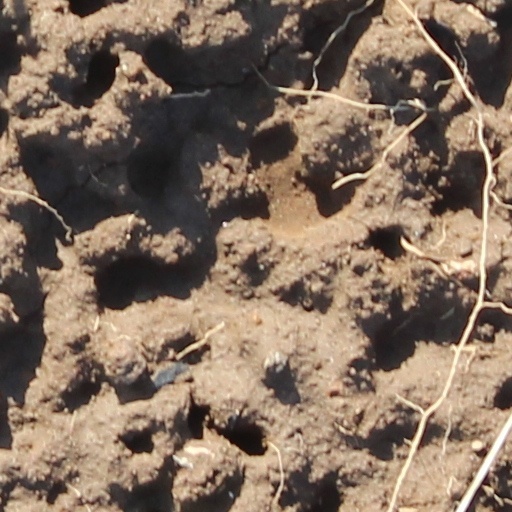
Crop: wheat